Scottish Australians

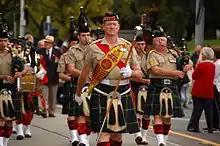
Anzac Day parade in Melbourne, 25 April 2013

Their preponderance in pastoral industries on the Australian frontier and in various colonial administrative roles, meant that some Scottish migrants were involved in the injustices against Indigenous Australians throughout the colonial period, including: the dispossession of the indigenous from their lands, the creation of discriminatory administration regimes, and in killings and massacres.